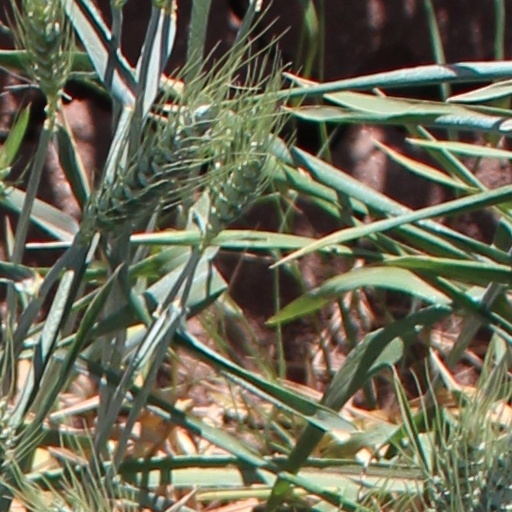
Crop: wheat